Charles Frederick Wright

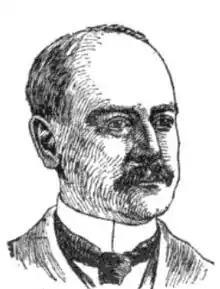
Charles Frederick Wright, Congressman from Pennsylvania

Charles Frederick Wright (May 3, 1856 – November 10, 1925) was a Republican member of the U.S. House of Representatives from Pennsylvania.